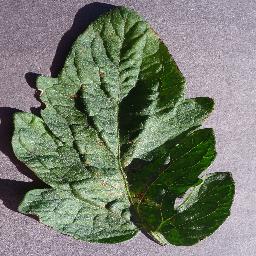
Label: Tomato___Target_Spot